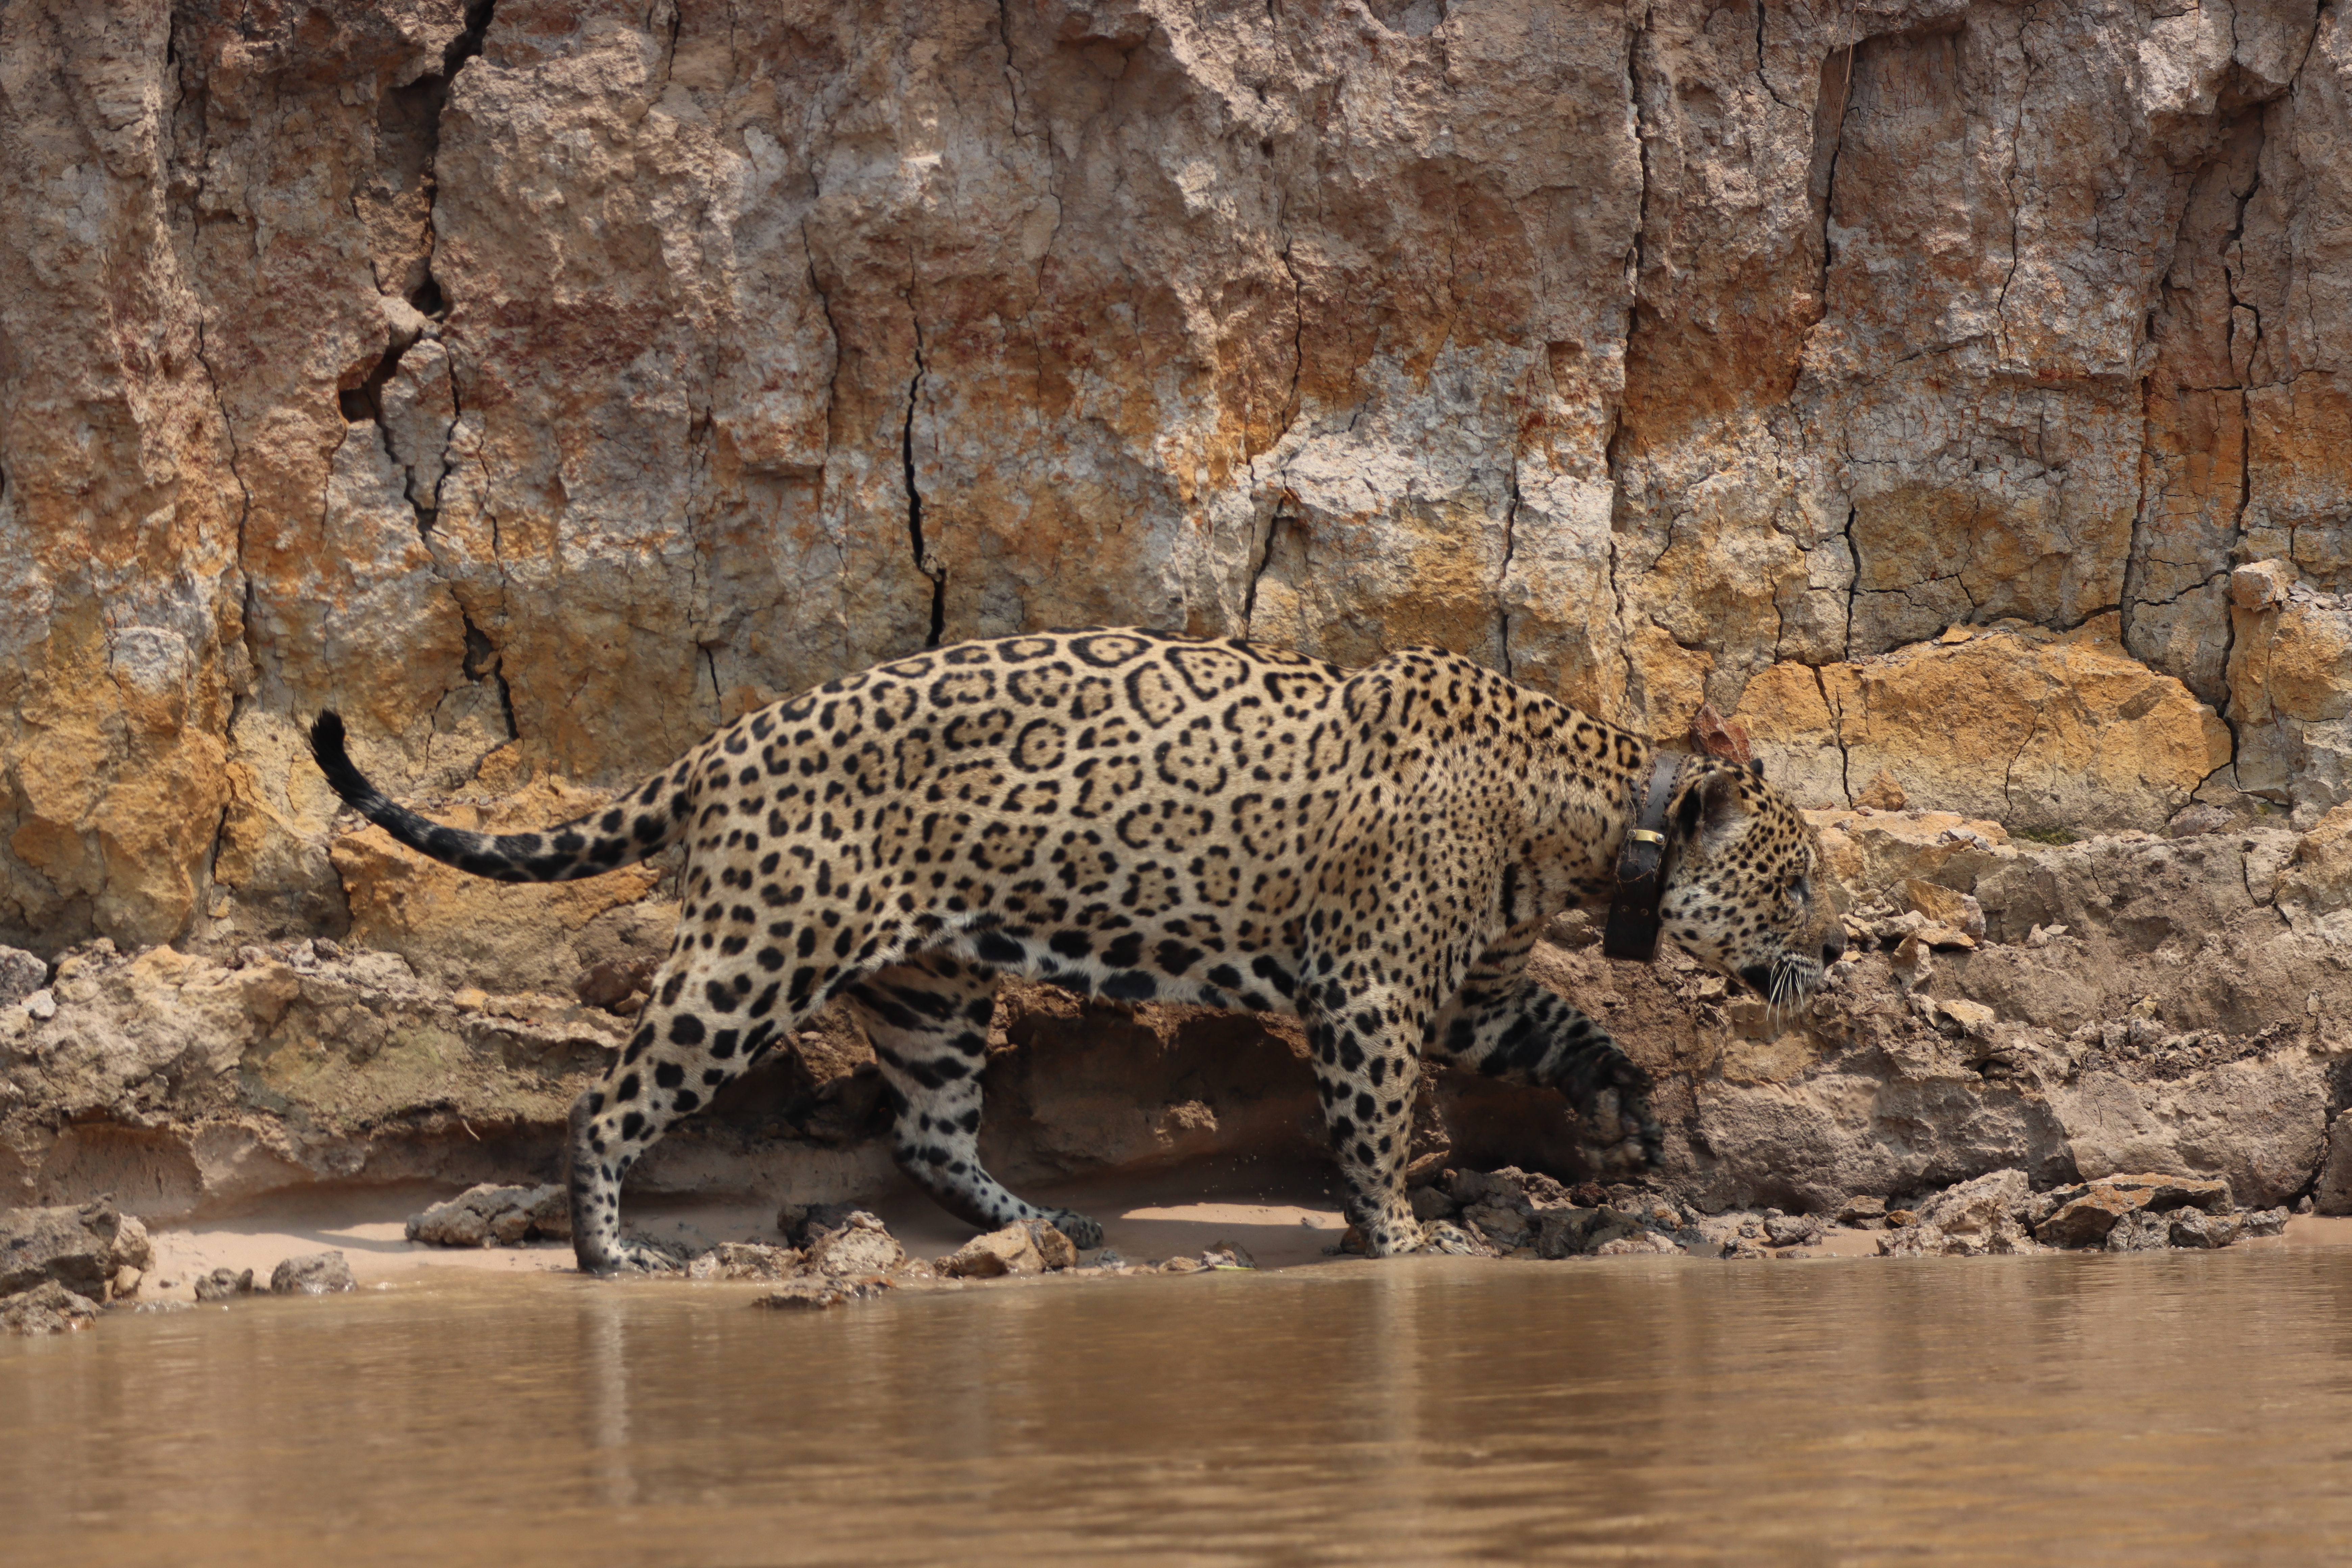
Jaguar: Ousado